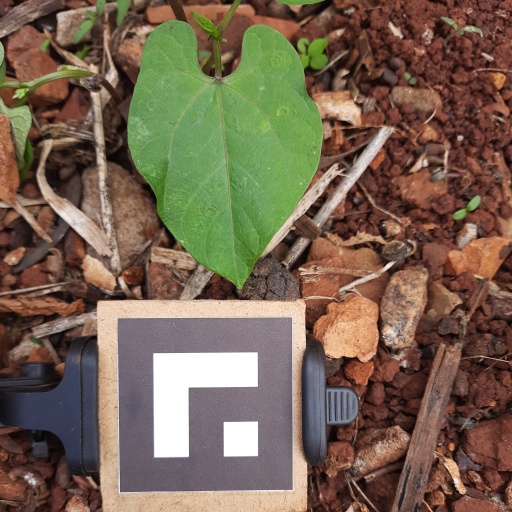
Observations: wavy surface, no eating holes, under shade